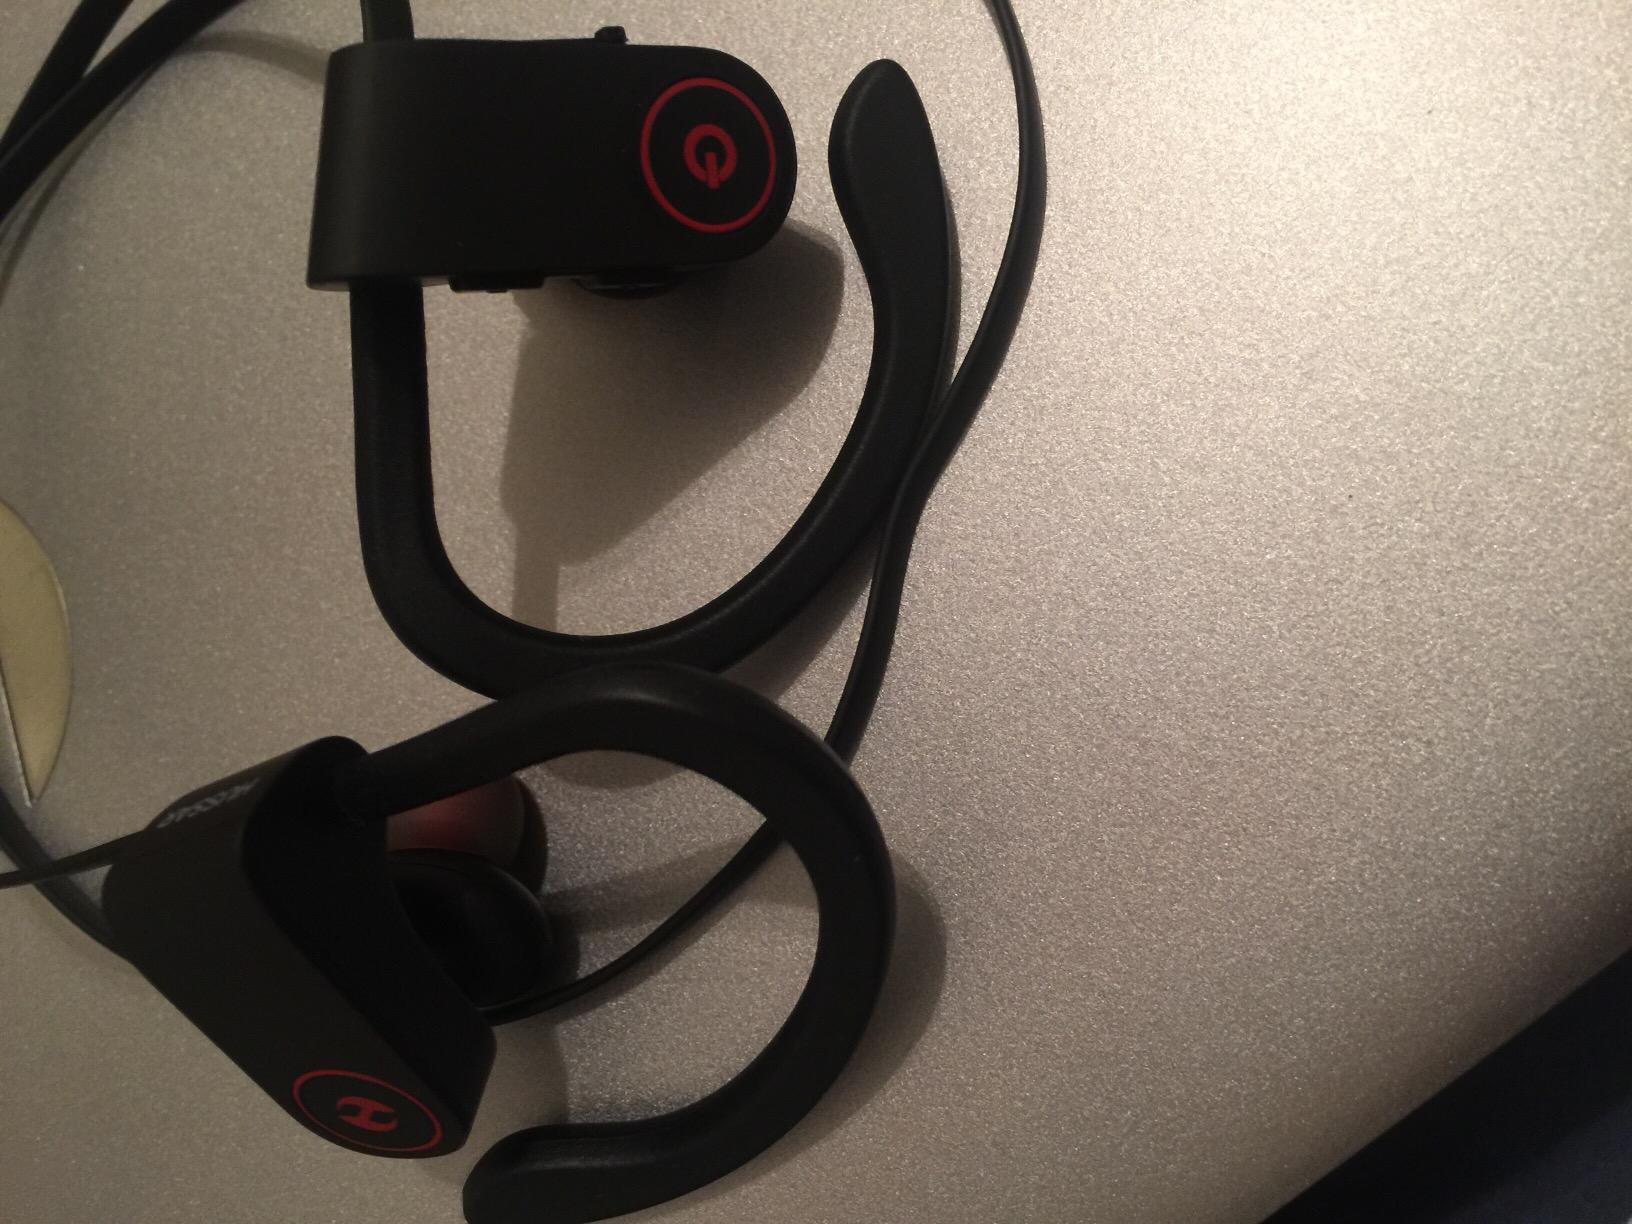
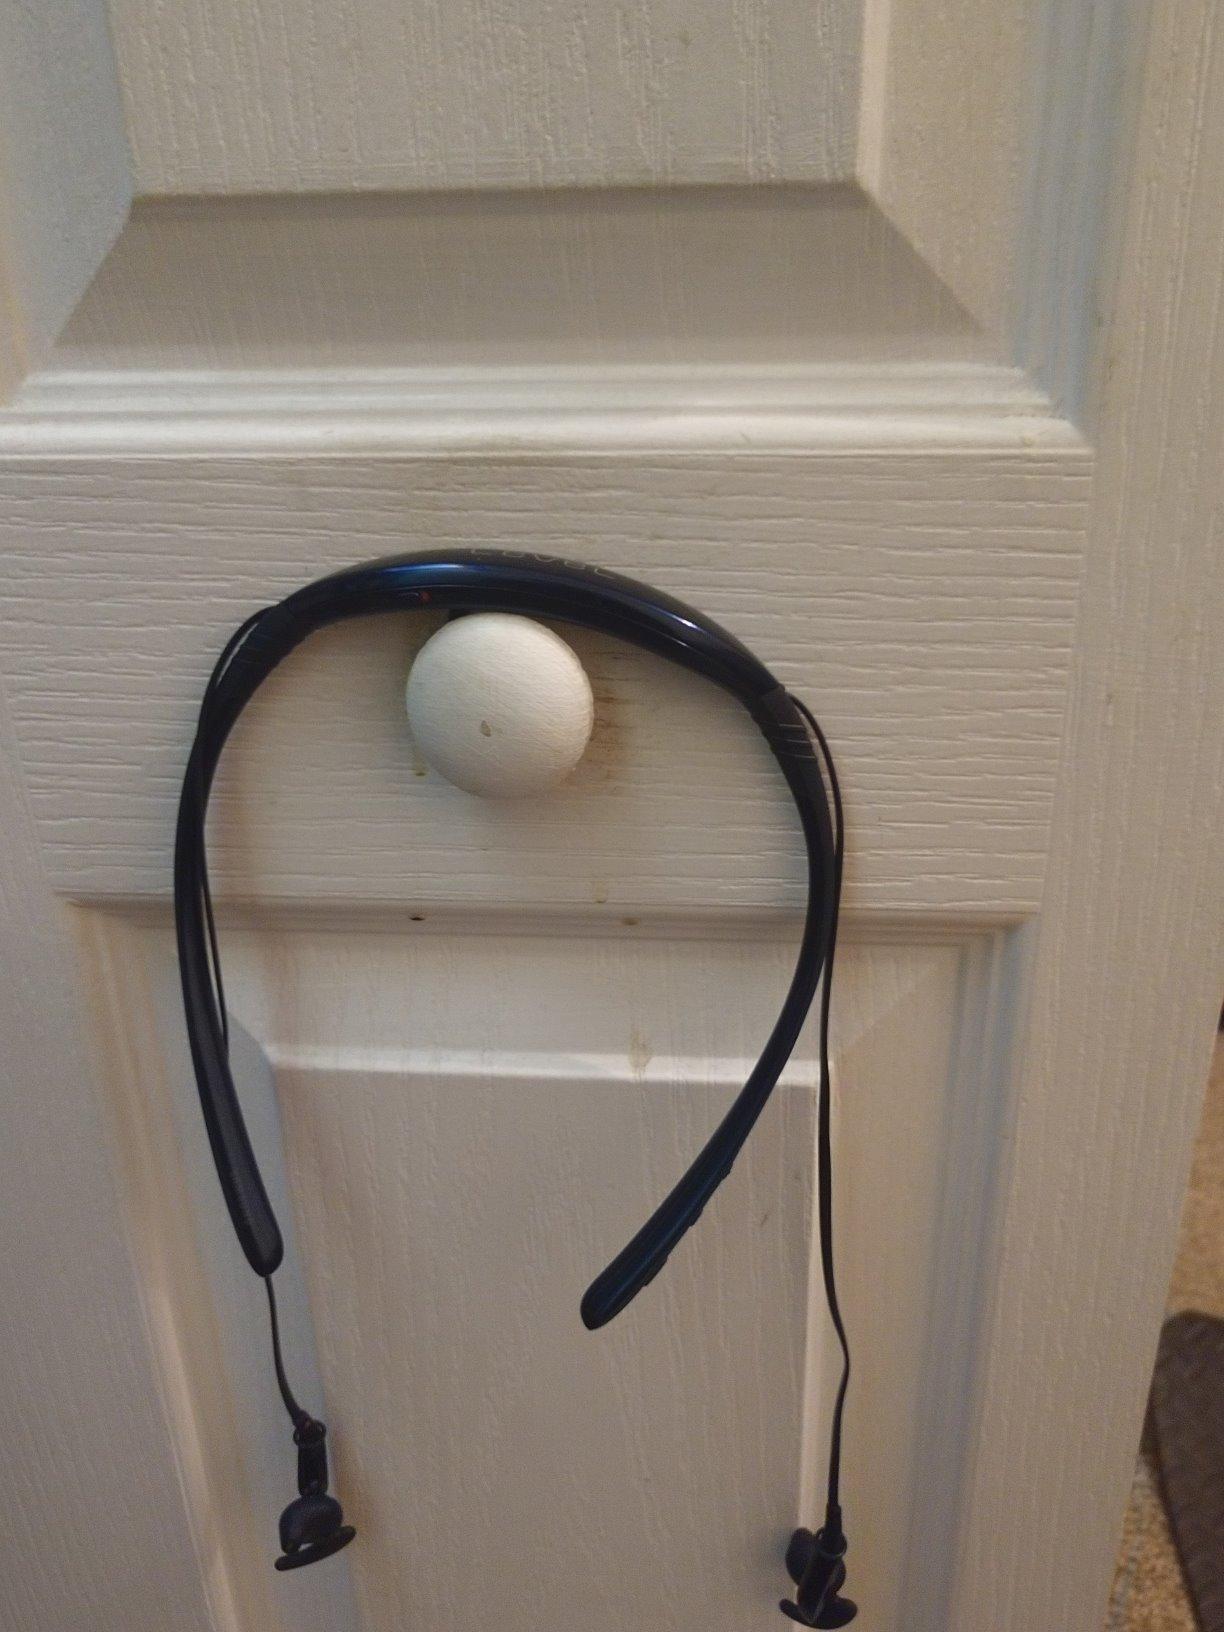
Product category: headphones
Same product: no